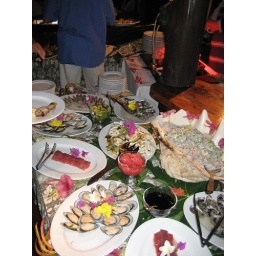
The fish table for the island night buffet - best buffet I have ever eaten in my life